Poblacion, Makati

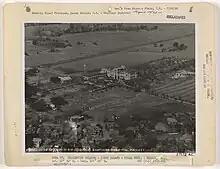
Aerial view of Hospital Español de Santiago, 1933

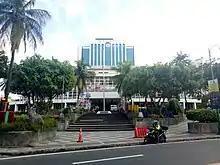
The old and new Makati City Hall

Barangay Poblacion is the first settlement of Makati. In fact, when one would mention San Pedro Macati during the pre-war period, it indicated Barangay Poblacion. Since it was the original community of the town, it became the center of the local government and has remained as such today.